Tropical boubou

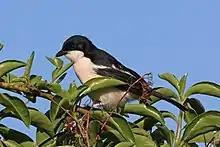
"L. m. ambiguus" Soysambu Conservancy, Kenya

Traditionally, seven subspecies of the tropical boubou were recognized – that is, if "L. aethiopicus" was considered a distinct species at all. As late as the mid-20th century for example, some authors included the entire tropical boubou complex within "L. ferrugineus", which nowadays refers to the southern boubou only.